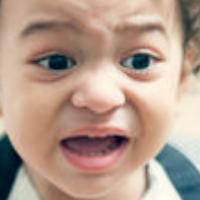
Age group: age 01-10